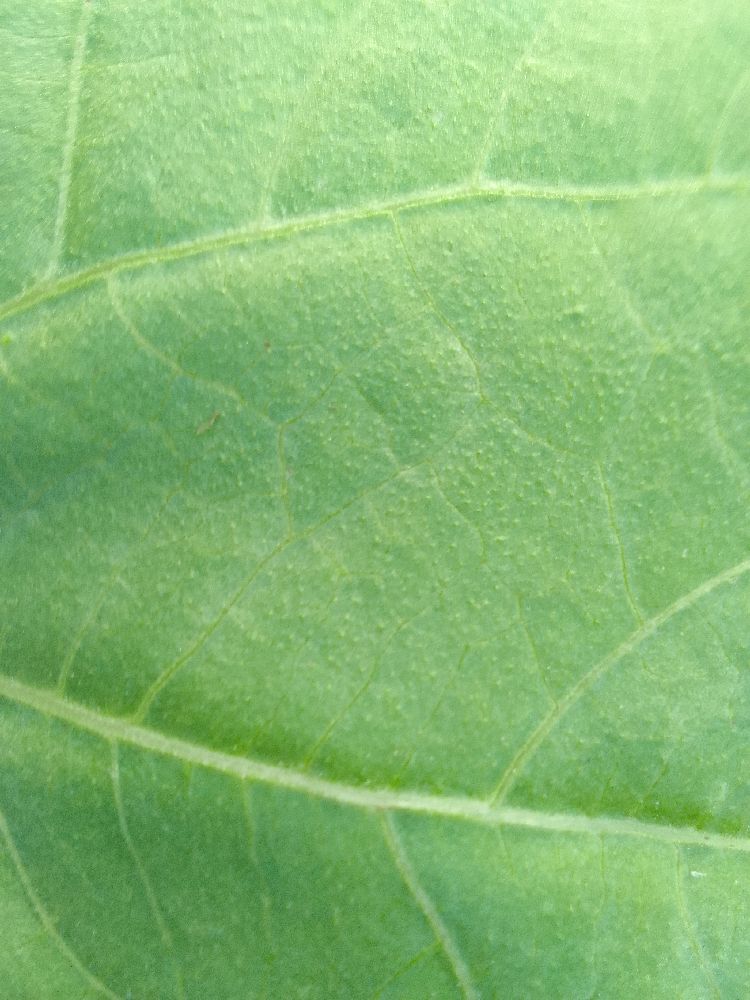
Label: healthy